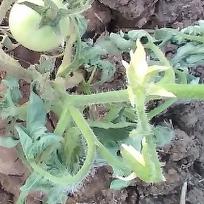
Crop: Tomato
Condition: bacterial-floundering-d